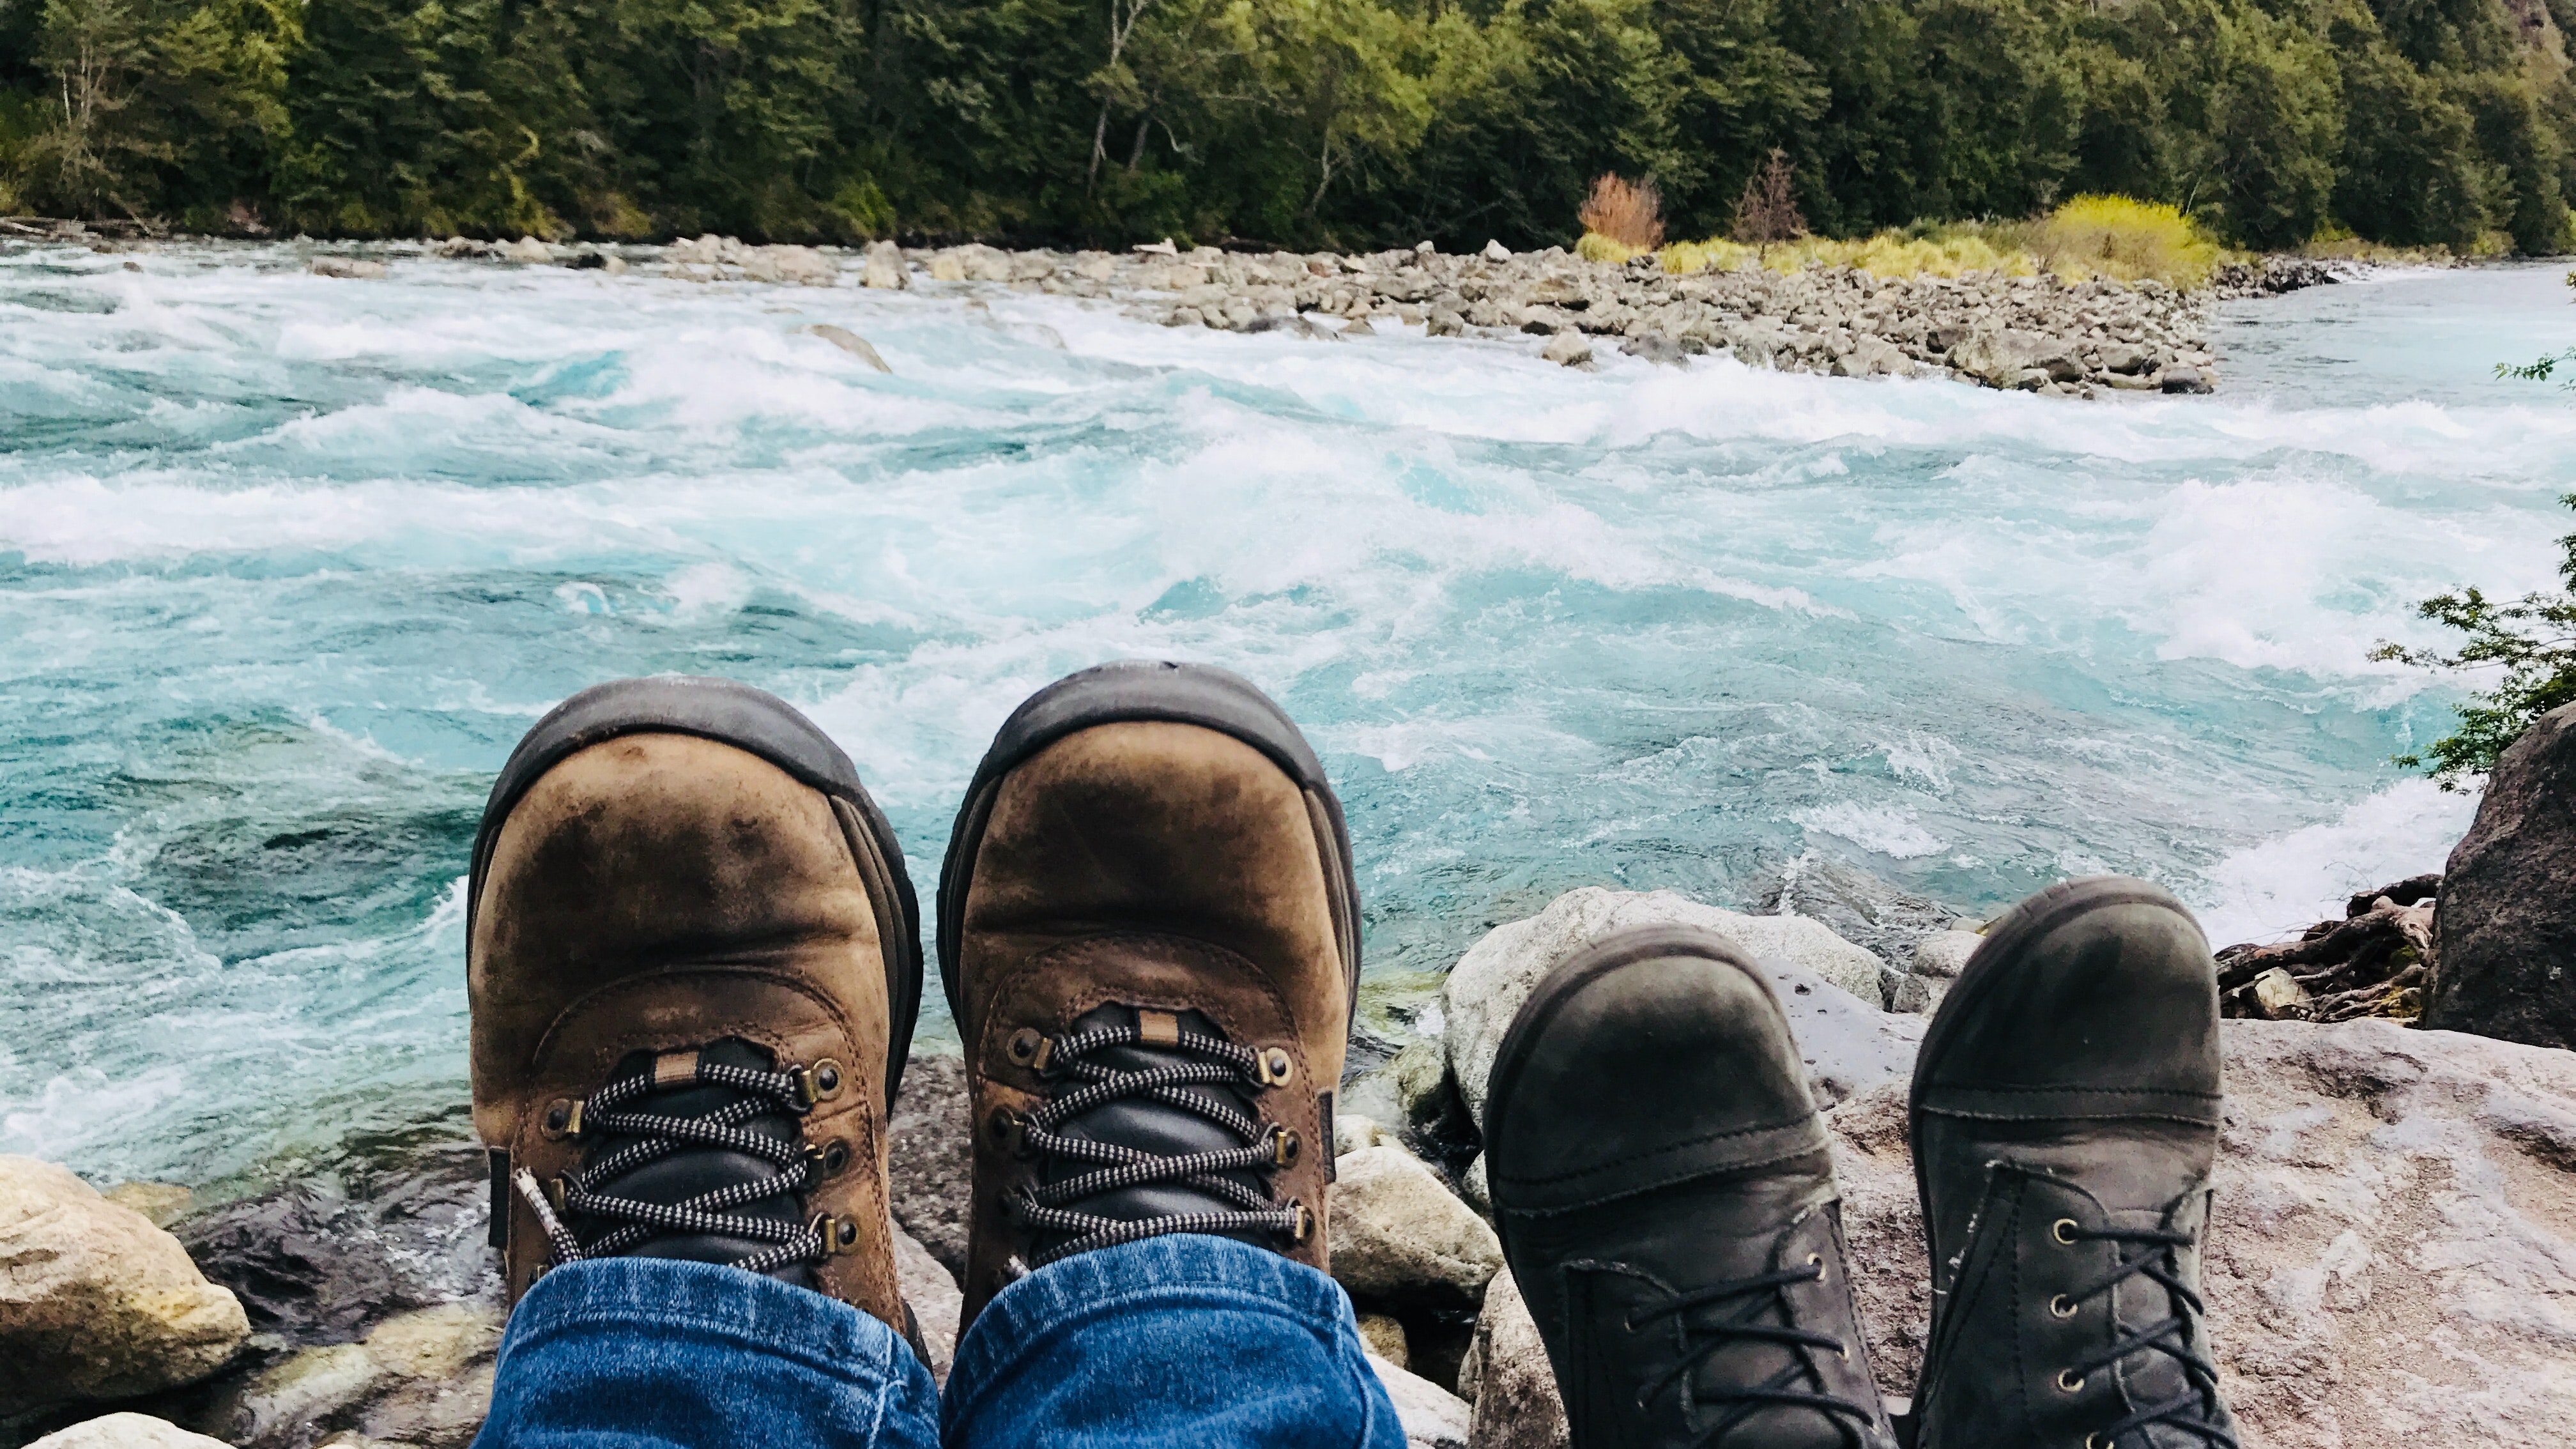
footwear, water, water resources, wilderness, shoe, sky, tree, jeans, leg, river, rock, summer, vacation, hiking boot, foot, national park, walking, tourism, mountain, adventure, leisure, wave, human leg, boot